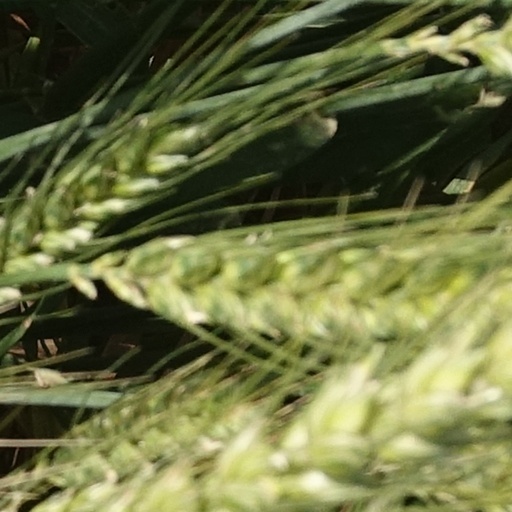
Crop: wheat